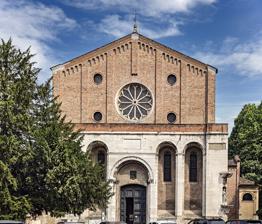
Building: Church of the Eremitani
Country: Italy
Year built: 1276
Façade of the church The Church of the Eremitani (Italian: Chiesa degli Eremitani ), or Church of the Hermits , is a former- Augustinian , 13th-century Gothic -style church in Padua , region of the Veneto, Italy . It is also now notable for being adjacent to the Cappella Scrovegni with Giotto frescoes and the municipal archeology and art gallery: the Musei Civici agli Eremitani , which is housed in the former Augustinian monastery located to the left of the entrance. History The Augustinian hermit friars , precursors of the present Order of Saint Augustine had arrived in Padua in 1237. Through the patronage of both the wife of the local nobleman Zaccaria dell'Arena and the city, the church was erected between 1260 and 1276 and dedicated to the saints Philip and James . The friars would remain in the administration of the monastery and church until 1806, when the Napoleonic régime suppressed the order and closed the monastery. The church was re-opened to services in 1808, and in 1817 redesignated a parish church. The nave The facade is tall with a rose window. A 15th-century side portal has bas-reliefs depicting the months, completed by  Nicolò Baroncelli. The interior has a single nave. The church no longer houses the famed Ovetari Chapel frescoes, depicting scenes from the lives of Saints James and Christopher , painted 1448-1457 by the Renaissance painter Mantegna . The chapel was largely destroyed by a March 1944 aerial bombardment by the Allies in World War II , because it was located next to a German headquarters. There are more than 88,000 fragments covering only 77 square metres, while the original area covered several hundreds. The church still preserves frescoes from other painters including Guariento and Ansuino da Forlì . The church contains the tombs of Jacopo II da Carrara (d.1351) and Ubertino da Carrara (d.1345), lords of Padua, both by Andriolo de Santi (de Sanctis) and others.  They were formerly in the church of Sant'Agostino , but were moved here after that church was razed in 1819. Gallery Tomb of Jacopo II da Carrara Mausoleum of Marco Mantua Bonavides Tomb  of Ubertino da Carrara References